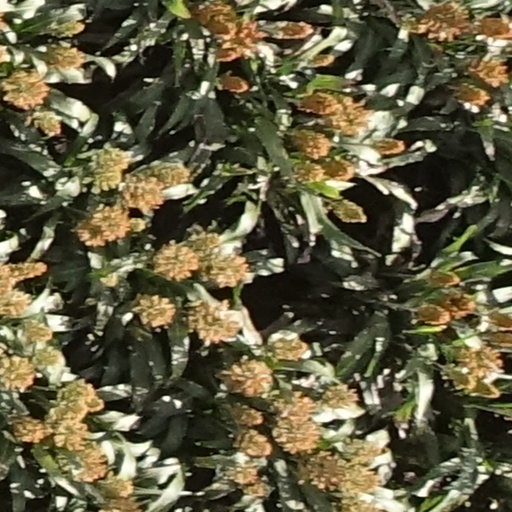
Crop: sorghum